Domaine d'Orvès

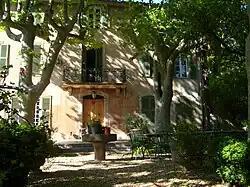
Bastide of the Domaine d'Orvès, Var Department

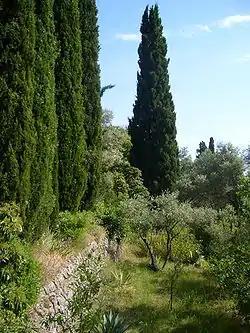
Domaine d'Orvès, Var Department, France

The Domaine d'Orvès is an arboretum and Provençal garden surrounding a 17th-century bastide located in the commune of La Valette du Var in the Var department of France. It is classified by the French Ministry of Culture as one of the Remarkable Gardens of France. It is privately owned but open to the public by reservation.